Gem City Business College

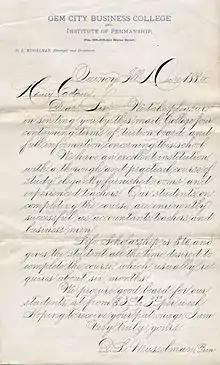
Letter from college president D. L. Musselman in Spencerian script

Gem City Business College was a business school in Quincy, Illinois. It was founded by DeLafayette Musselman in 1870.